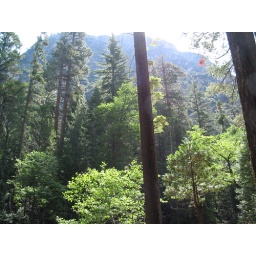
Near Mist Falls, still below 6000 feet, the sun filters through the various trees of the lower mountain ecosystem.